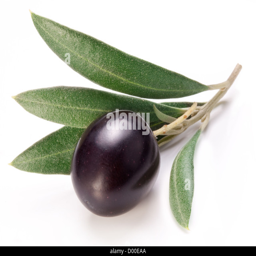
ripe black olive with leaves on a white background